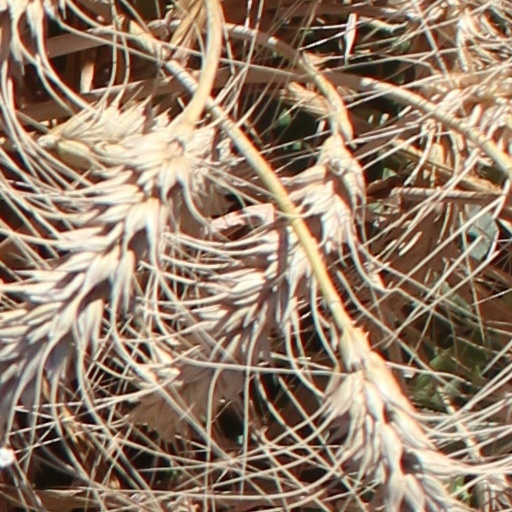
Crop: wheat